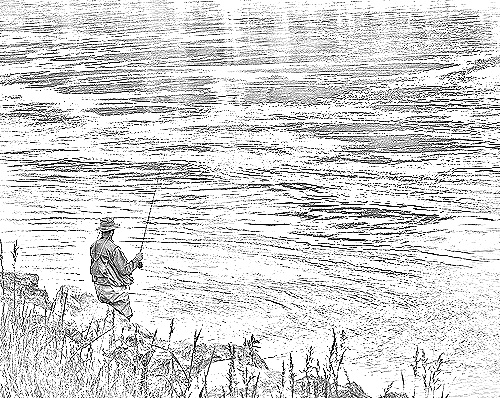
Portrait style: Sketch Portrait